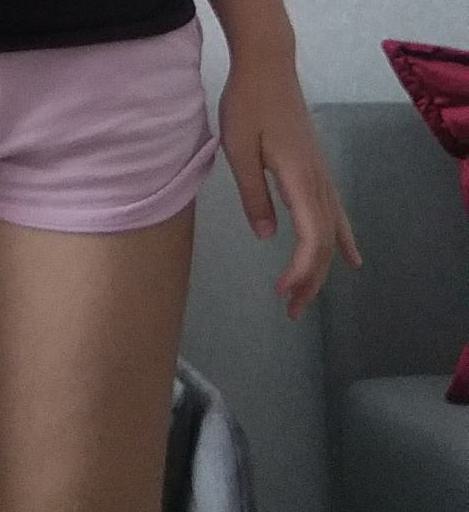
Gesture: no_gesture